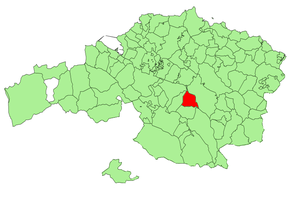
Lemoa en basque ou Lemona en espagnol est une commune de Biscaye dans la communauté autonome du Pays basque en Espagne.